Tokugawa Ietsugu

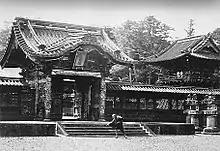
Mausoleum of Ietsugu (posthumously known as Yushoin) at Zōjō-ji in Shiba Park

In "Shōtoku" 6, on the 30th day of the 4th month (1716), Shogun Ietsugu died of complications of a cold, at the age of six. He had not done much to rule—but was thought of as a playful and mischievous character. Since he had no children the direct descendant of Tokugawa Iemitsu came to an end. Nonetheless, there were still collateral lineal branches descended from Ieyasu through one of his many children, and the new "shōgun", Tokugawa Yoshimune, was chosen from one of these lineal Tokugawa branches. His Buddhist name was Yushoin and buried in Zōjō-ji.